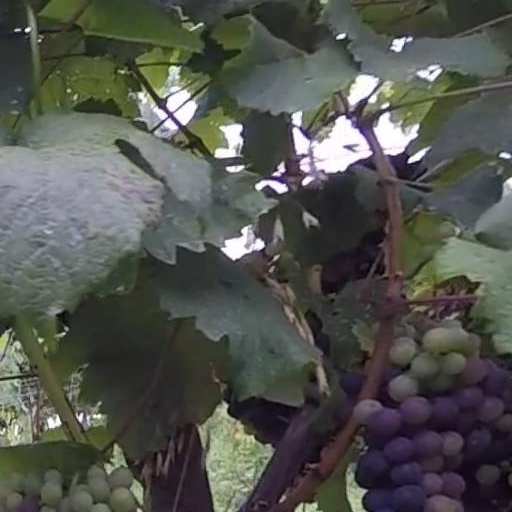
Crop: grape